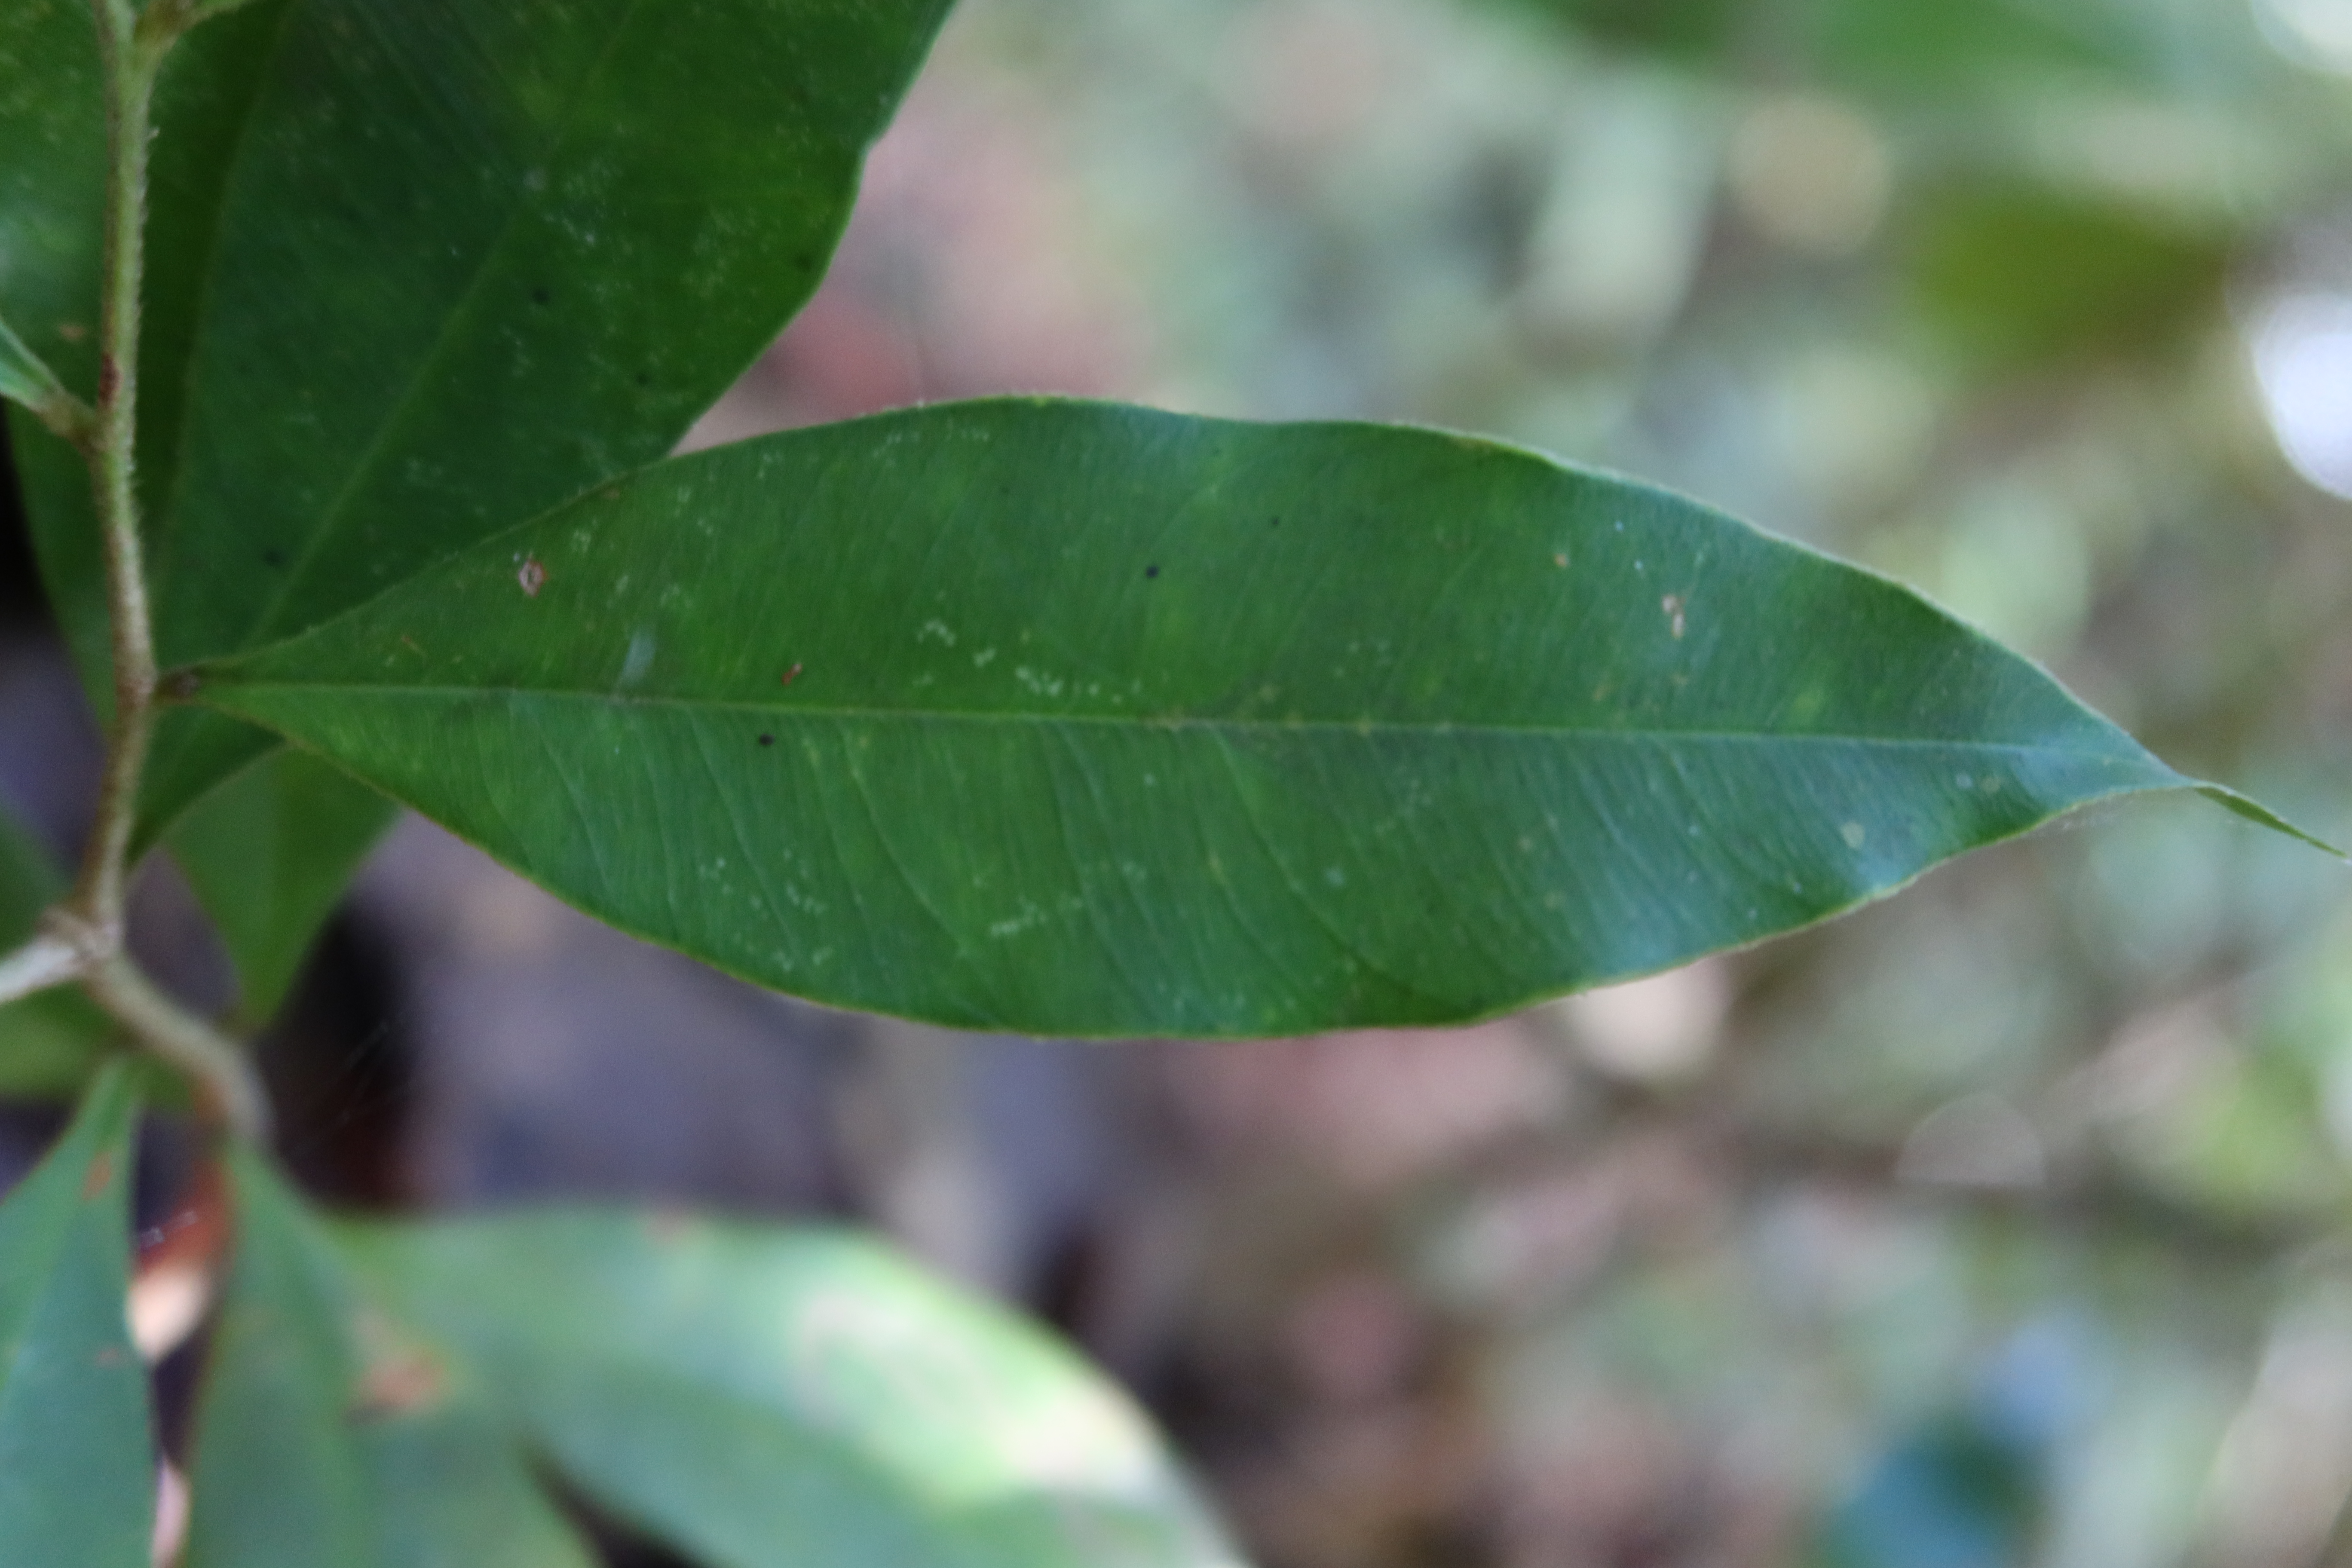
Label: Brown spots